Virginia Prentiss

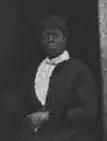
c.1880

Daphne Virginia Prentiss, also known as "Jennie", "Jenny", or "Mammy Jenny" (c. 1832–November 27, 1922) was an African-American woman who was the nanny of the writer Jack London and a significant figure in his life. She was also a notable community leader through her work with organisations such as the Federated Negro Woman's Club"."